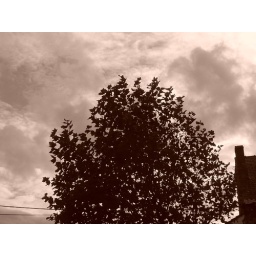
A single tree in our street